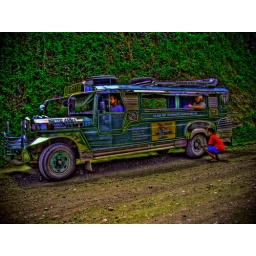
Made from the bus in the philippines. If there is no more place inside you jump on the roof :)